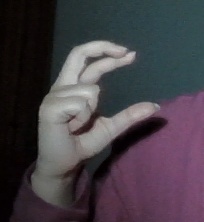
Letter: thal